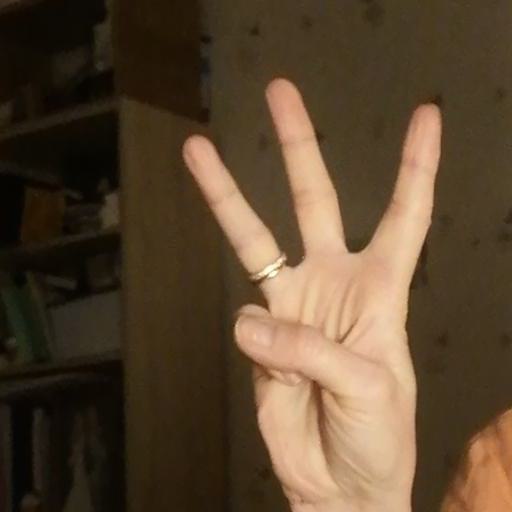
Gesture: three